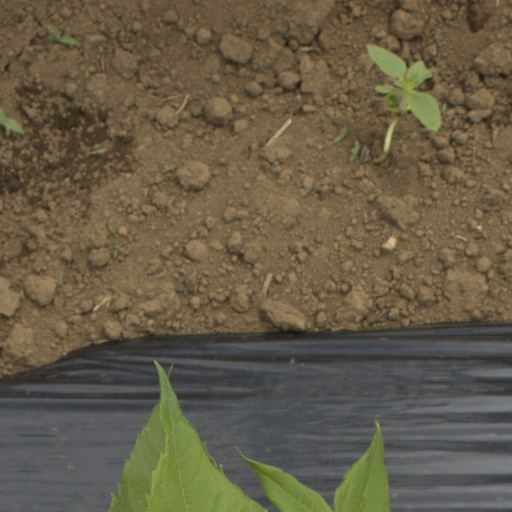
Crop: Jerusalem artichoke